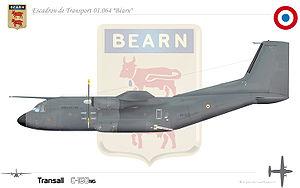
Transall C160ng escadron 1/64 bean
L'escadron de transport 1/64 Béarn est une unité de transport de l'armée de l'air française équipée de C.160NG Transall, stationnée sur la base aérienne 105 Évreux-Fauville.